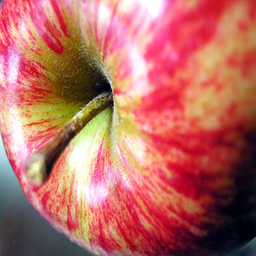
Label: Apple